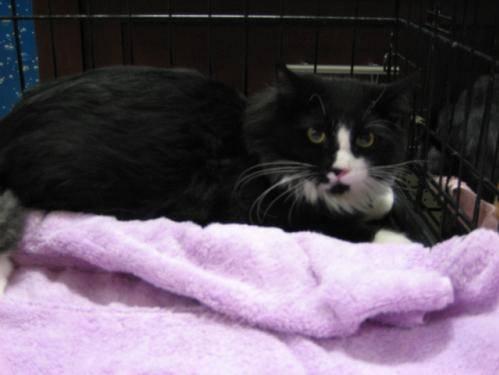
cat